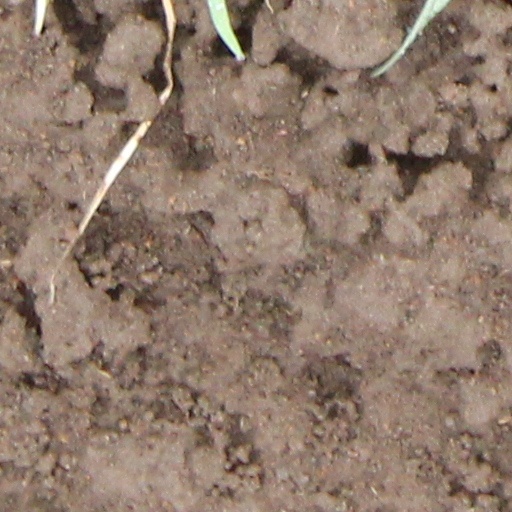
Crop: wheat